Deerhoof

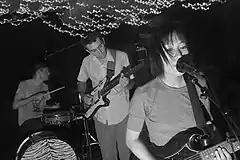
Deerhoof performing in 2004

Deerhoof's next record was inspired by a crudely drawn character created by the Japanese artist Ken Kagami. 2004's "Milk Man" featured an opulent, campy sound inspired by Broadway and Igor Stravinsky. It was nominated for "Outstanding Alternative Album" in the California Music Awards, and stayed at No. 1 on the Dusted Radio Chart for six consecutive weeks, and reached No. 1 on the CMJ Core Chart. Also in 2004 Deerhoof received the Editor's Choice Award from "7x7" magazine, and was voted "Best Local Rock Band" by readers of "SF Weekly". In 2006 "Milk Man" was adapted to a children's ballet.